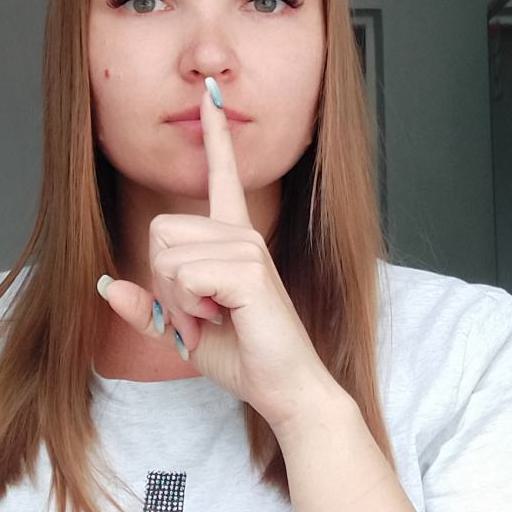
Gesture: mute